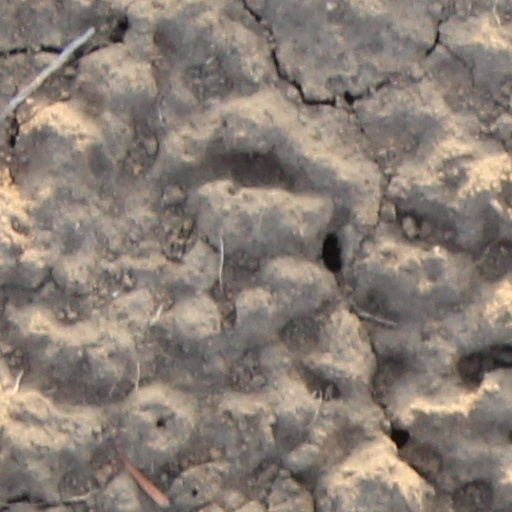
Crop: wheat